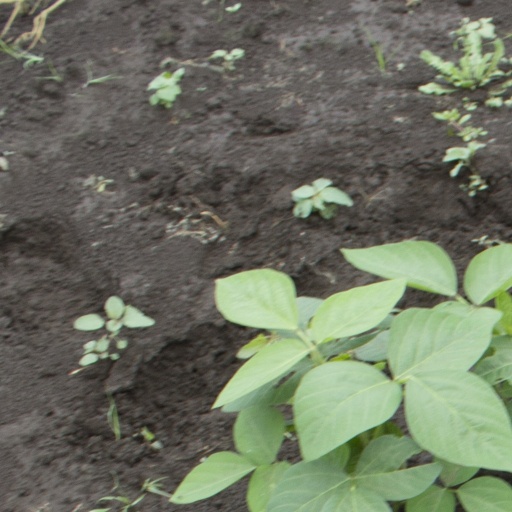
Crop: soybean